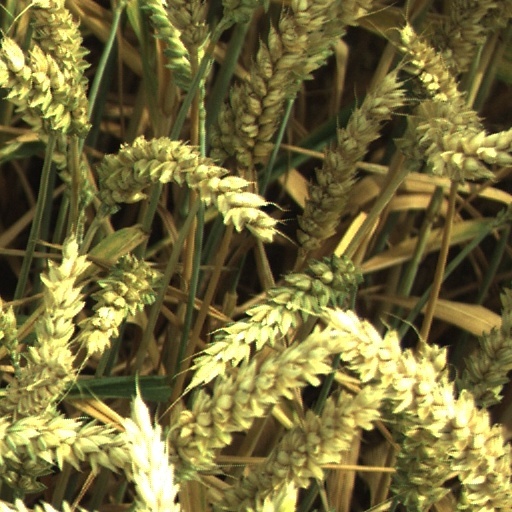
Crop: wheat